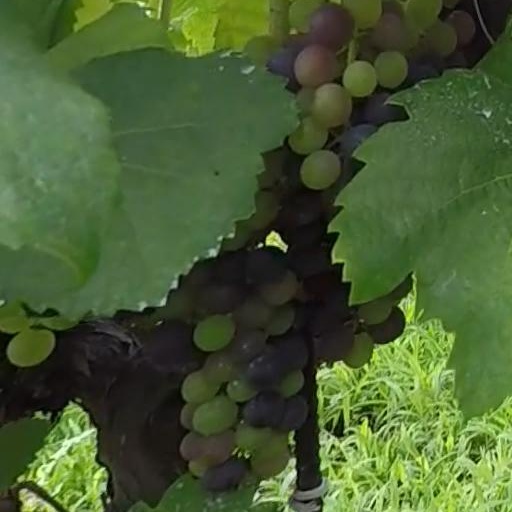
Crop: grape